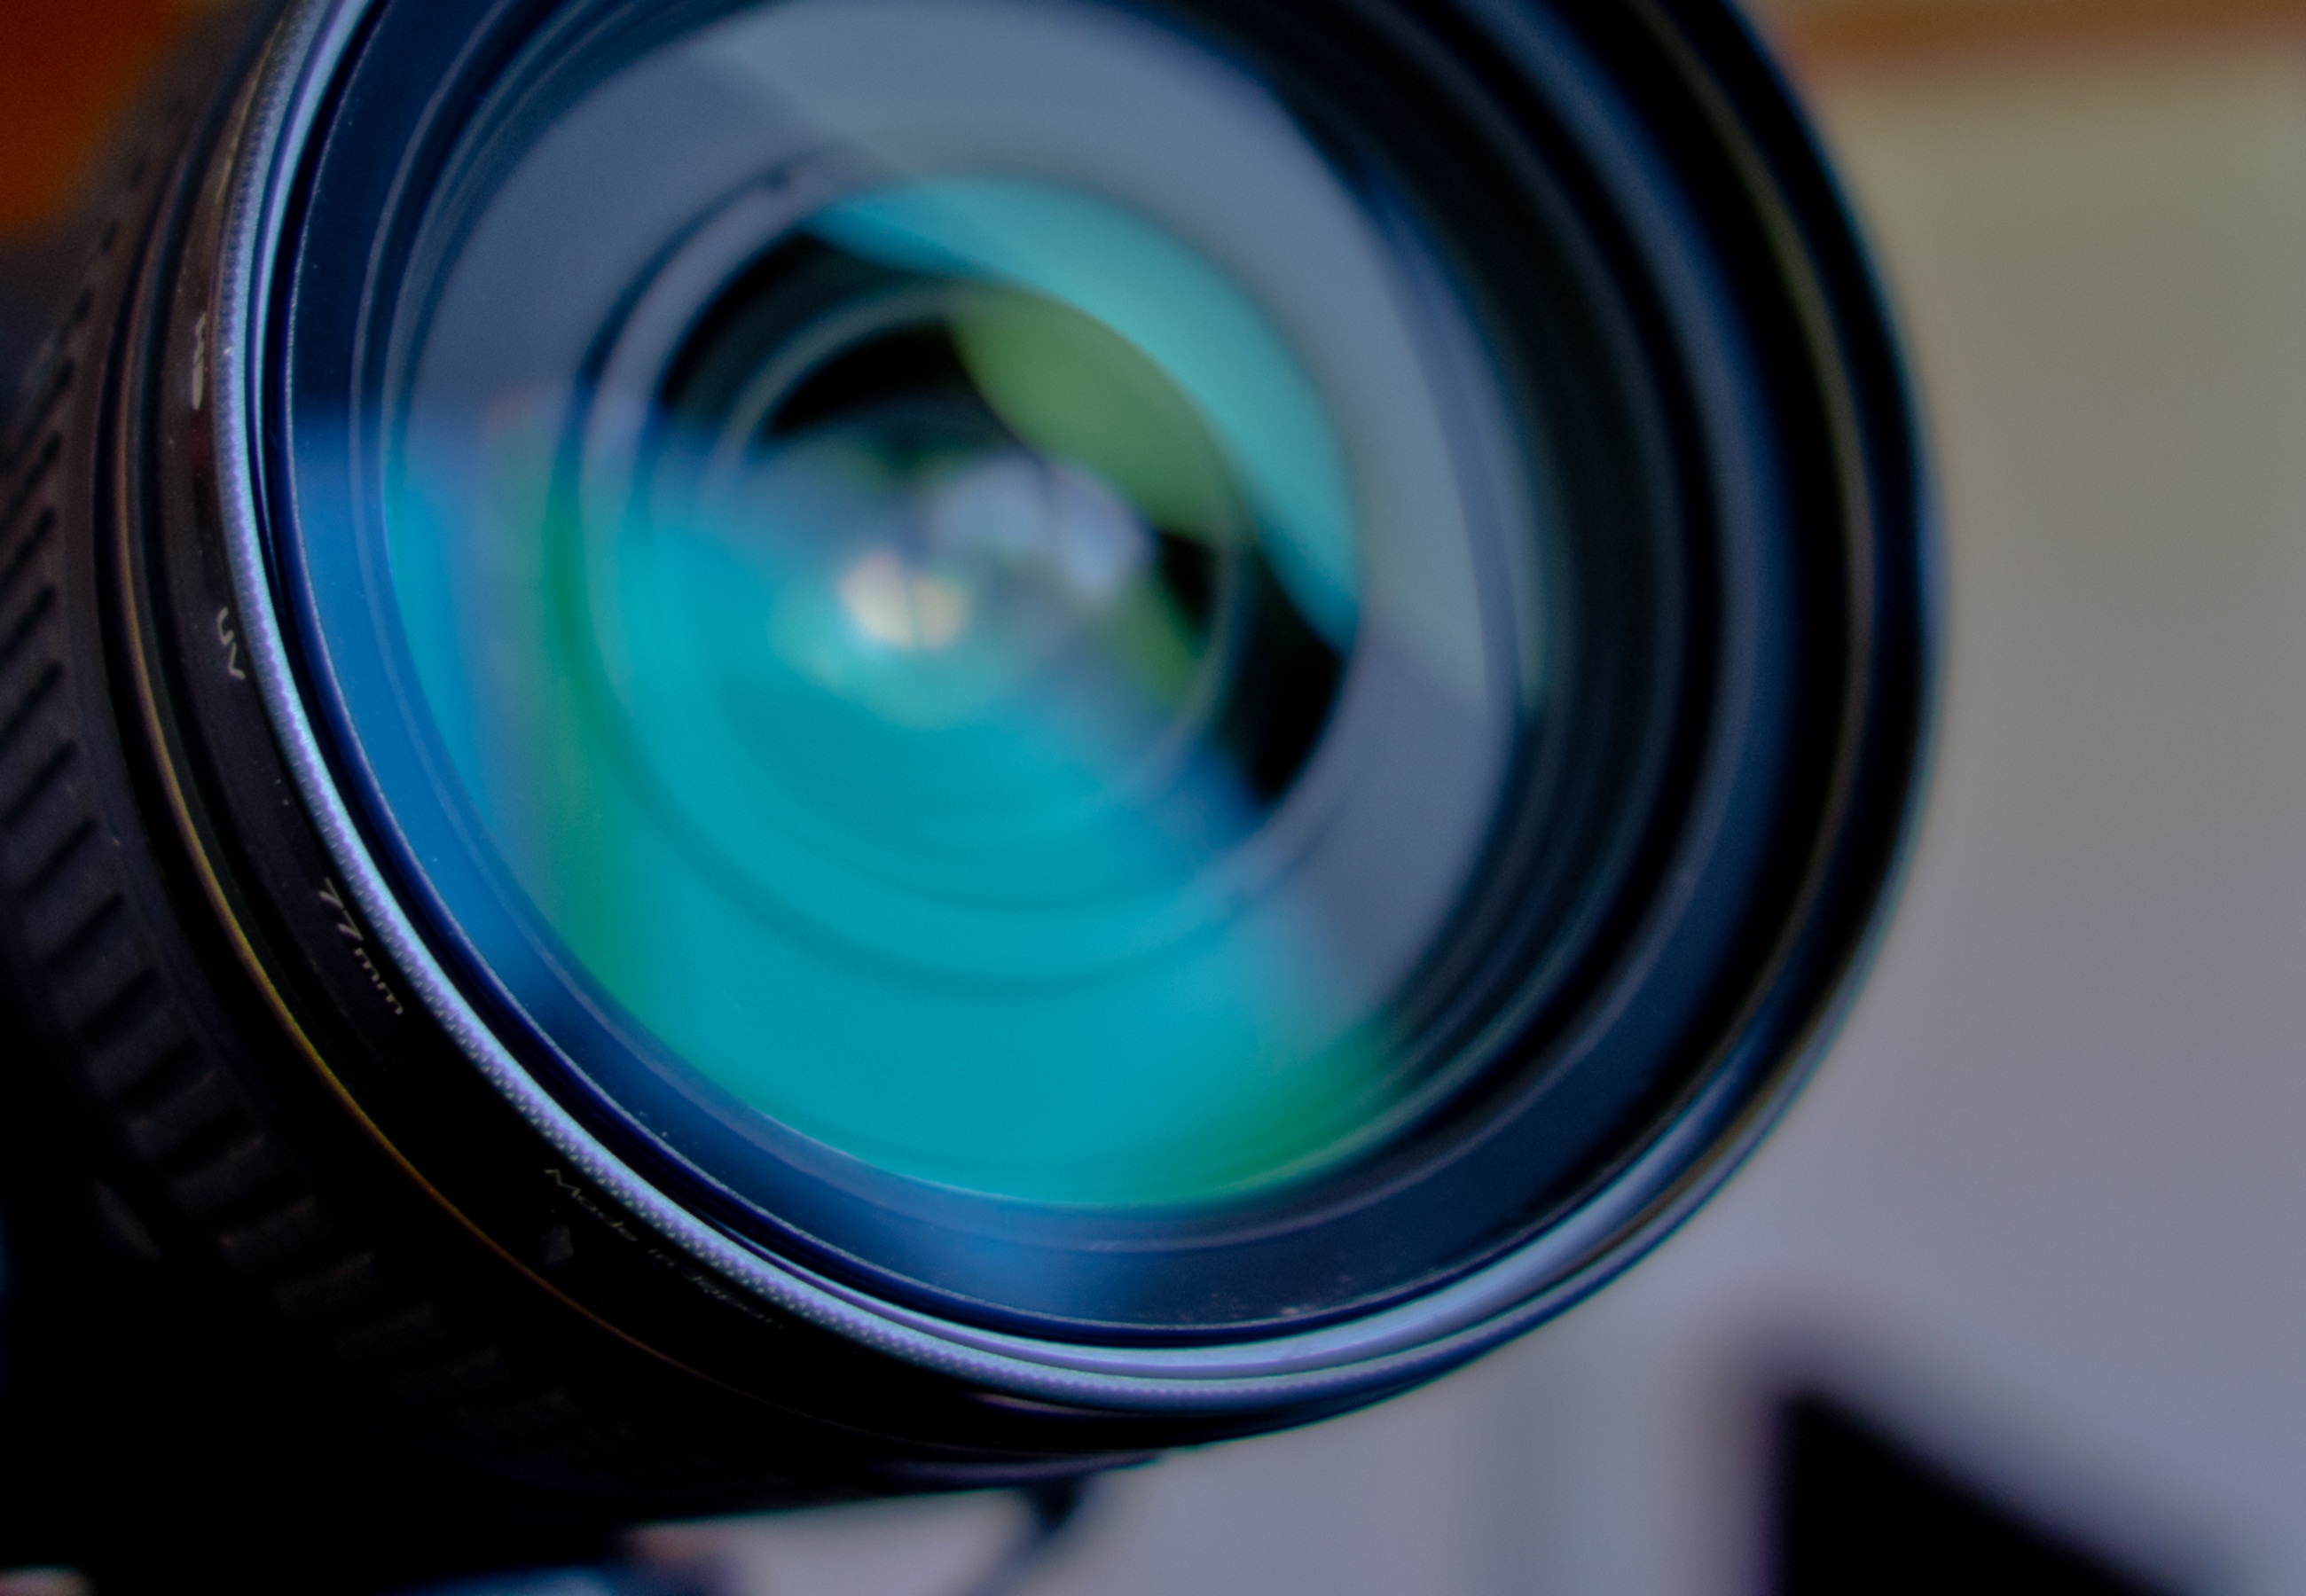
light, technology, camera, photography, wheel, photo, green, lens, color, blue, circle, close up, digital camera, eye, digital, photograph, camera lens, aperture, mirroring, single lens reflex camera, cameras optics